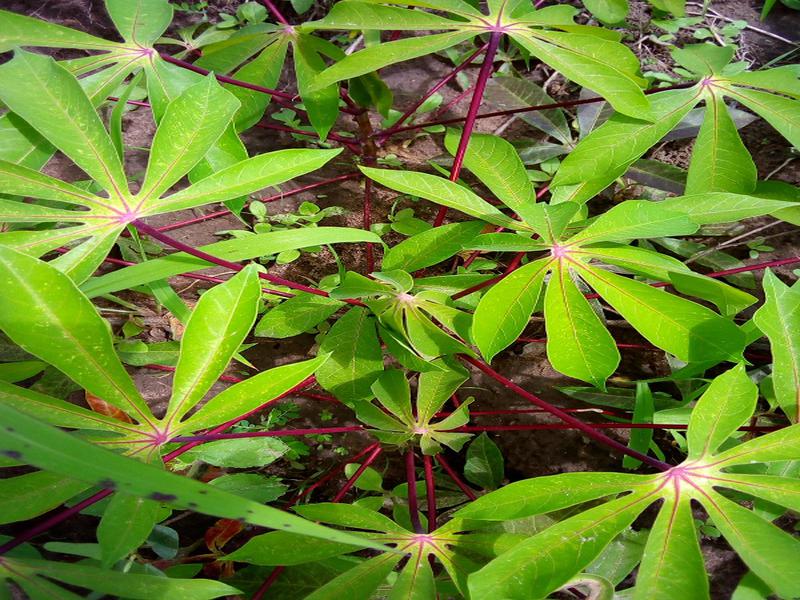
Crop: cassava
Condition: green_mottle